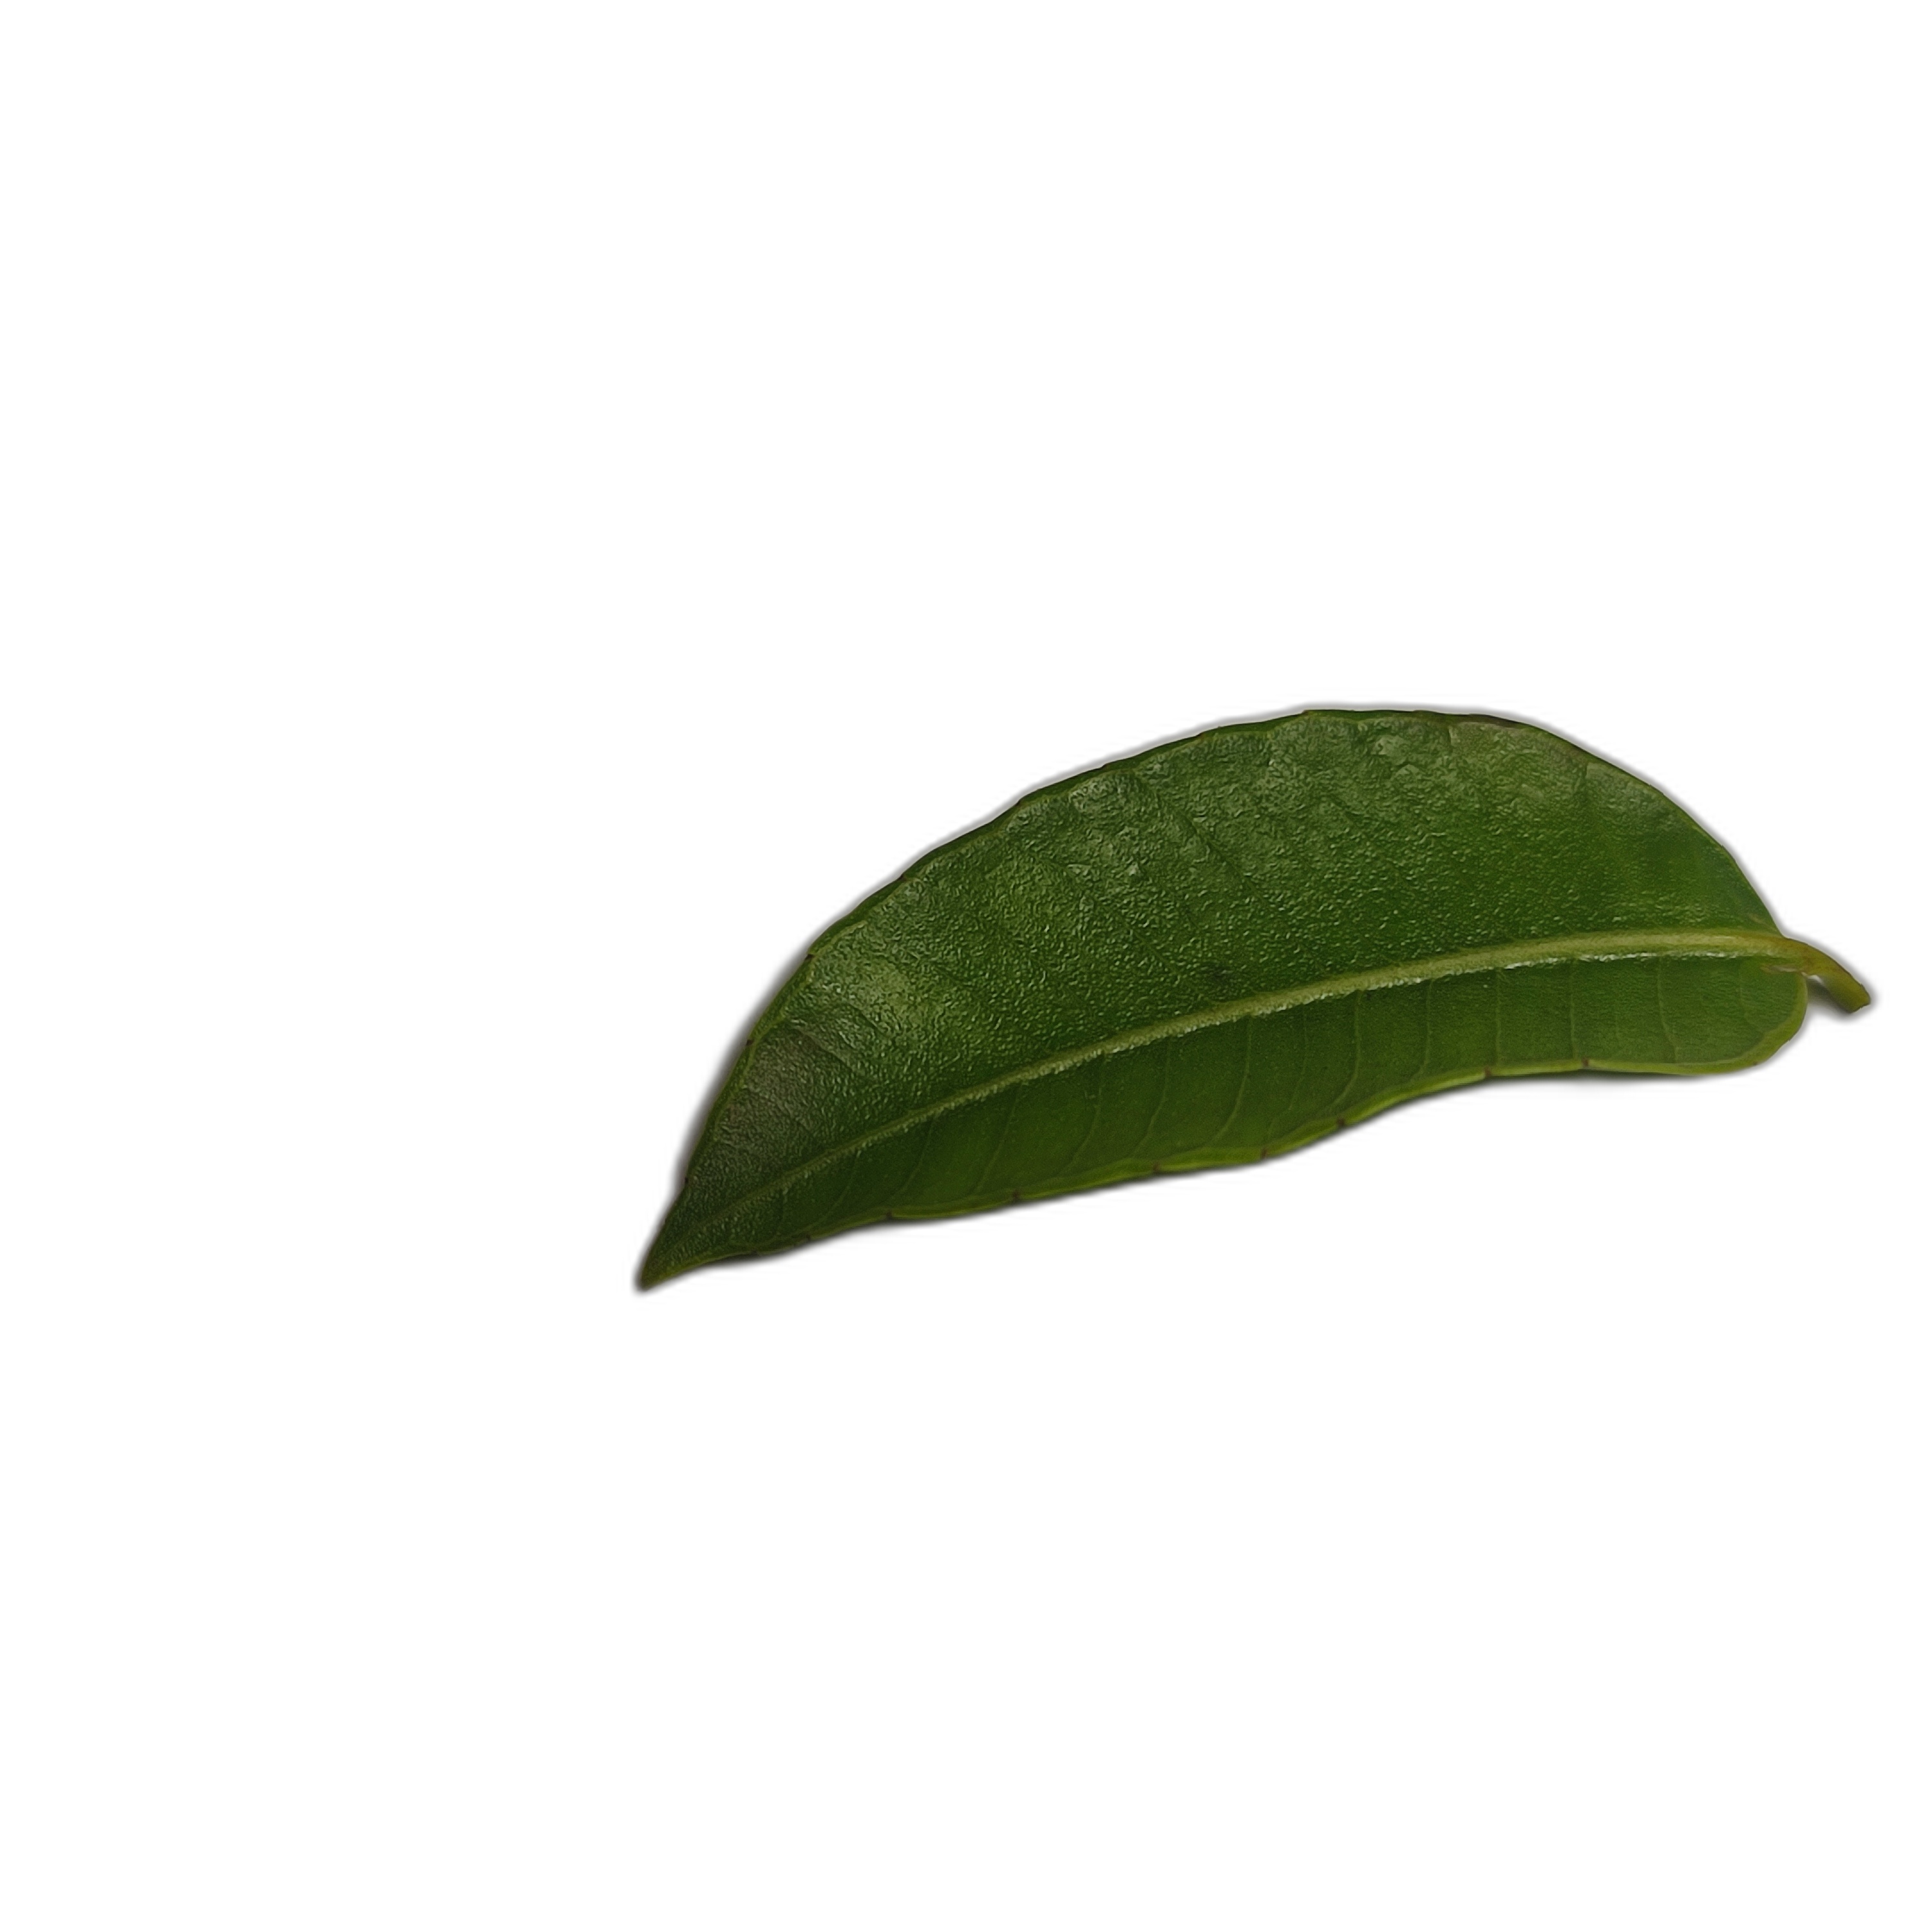
Label: healthy